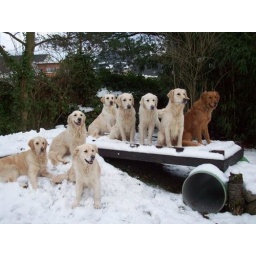
Alix is a female golden retriever and a service dog in training. Picture taken by her trainer.